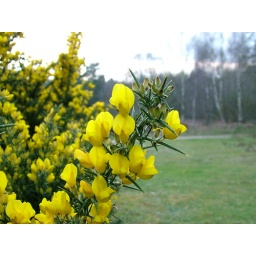
Gorse in flower taken on a forest walk at Tangham